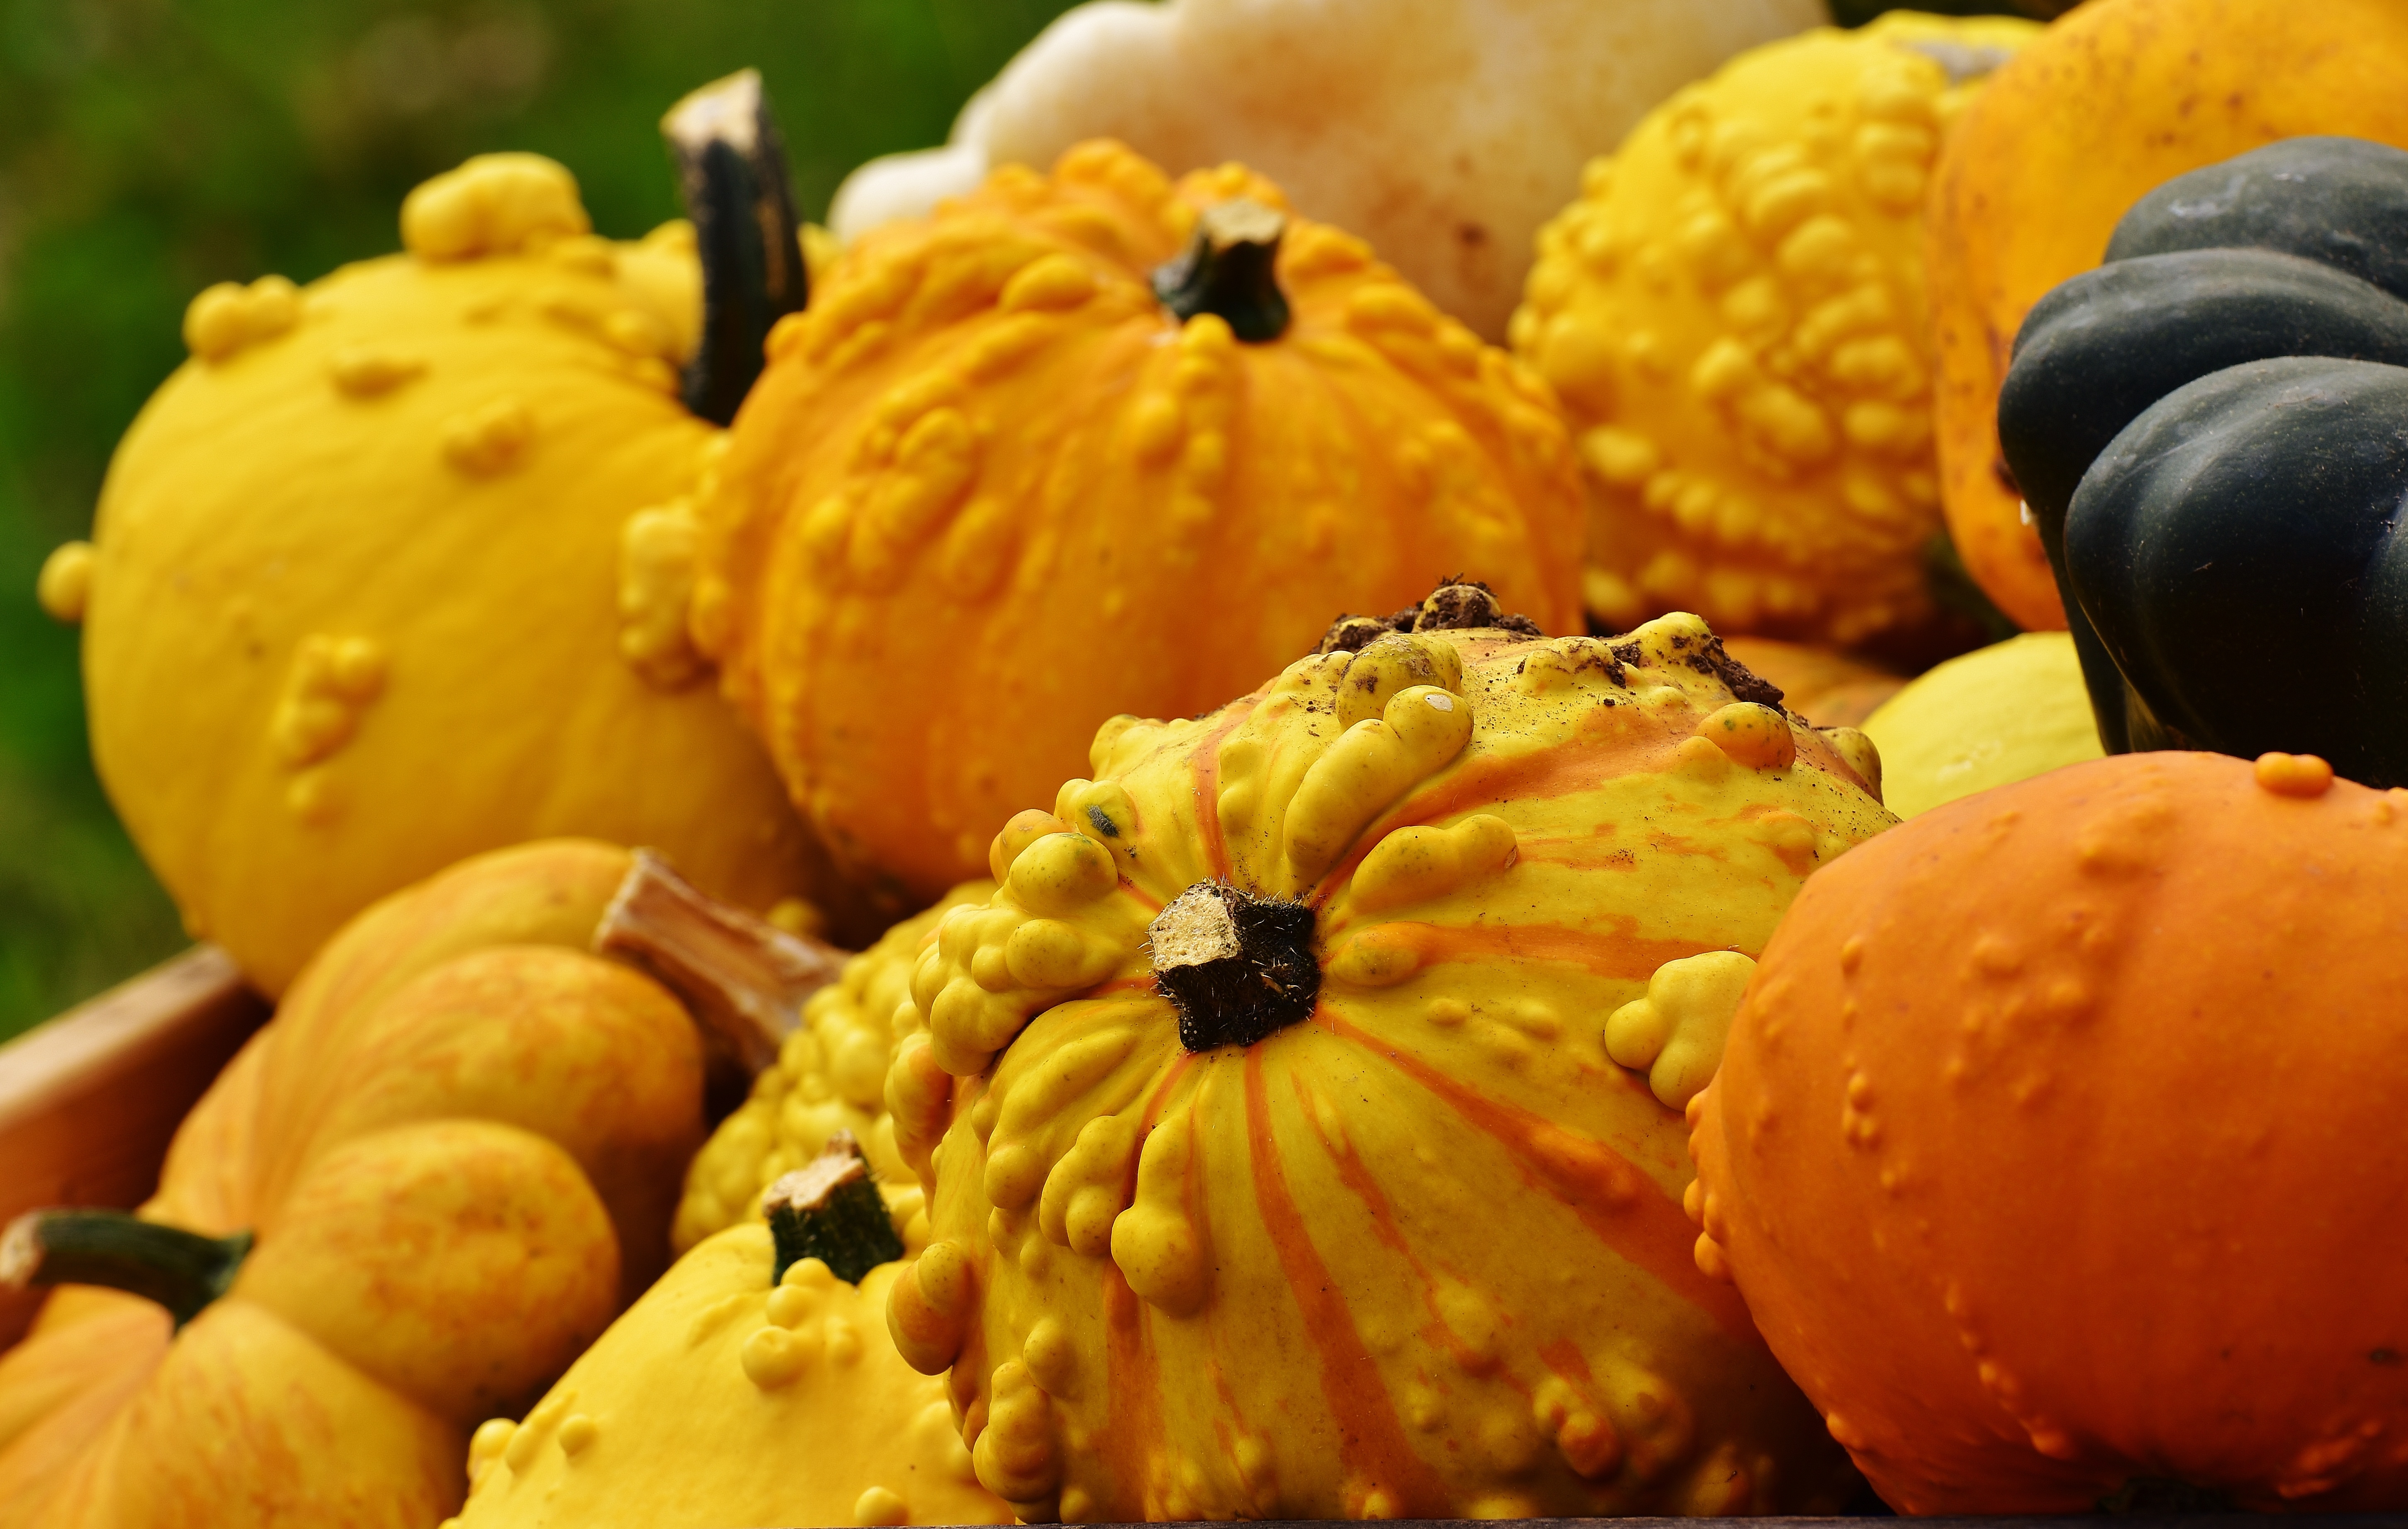
plant, flower, decoration, orange, food, harvest, produce, color, autumn, pumpkin, halloween, colorful, yellow, garden, gourd, seasonal, calabaza, sweetness, pumpkins, autumn decoration, decorative squashes, flowering plant, land plant